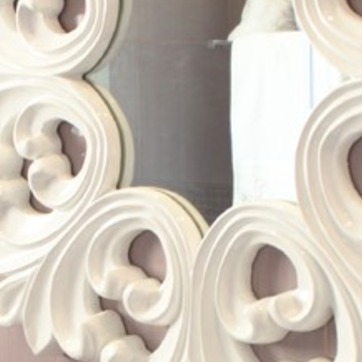
Material: mirror